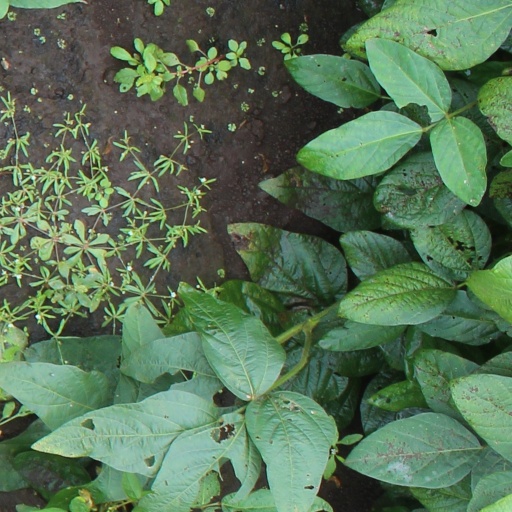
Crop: soybean